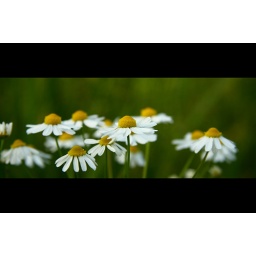
when I took this pic I was standing with my bare feet in the nettels......stupid me....